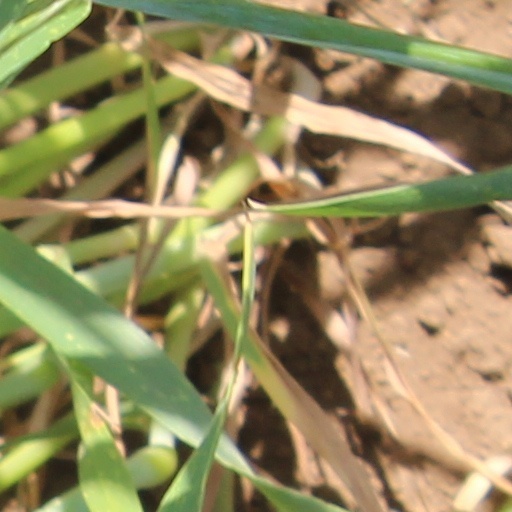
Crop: wheat